Health professional

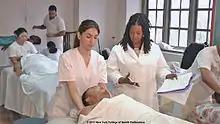
NY College of Health Professions massage therapy class

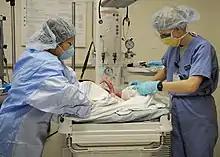
US Navy doctors deliver a healthy baby

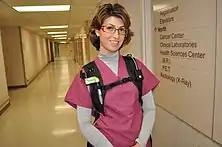

The healthcare workforce comprises a wide variety of professions and occupations who provide some type of healthcare service, including such direct care practitioners as physicians, nurse practitioners, physician assistants, nurses, respiratory therapists, dentists, pharmacists, speech-language pathologist, physical therapists, occupational therapists, physical and behavior therapists, as well as allied health professionals such as phlebotomists, medical laboratory scientists, dieticians, and social workers. They often work in hospitals, healthcare centers and other service delivery points, but also in academic training, research, and administration. Some provide care and treatment services for patients in private homes. Many countries have a large number of community health workers who work outside formal healthcare institutions. Managers of healthcare services, health information technicians, and other assistive personnel and support workers are also considered a vital part of health care teams.